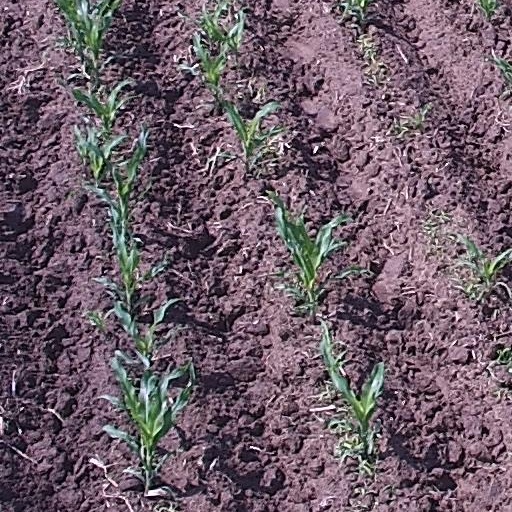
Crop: maize; corn